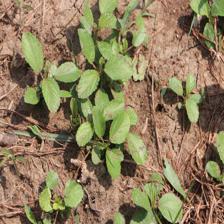
Label: BroadLeafWeed